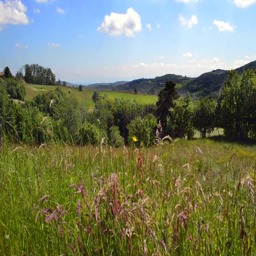
green fields of south under a blue and cloudy sky in a windy day